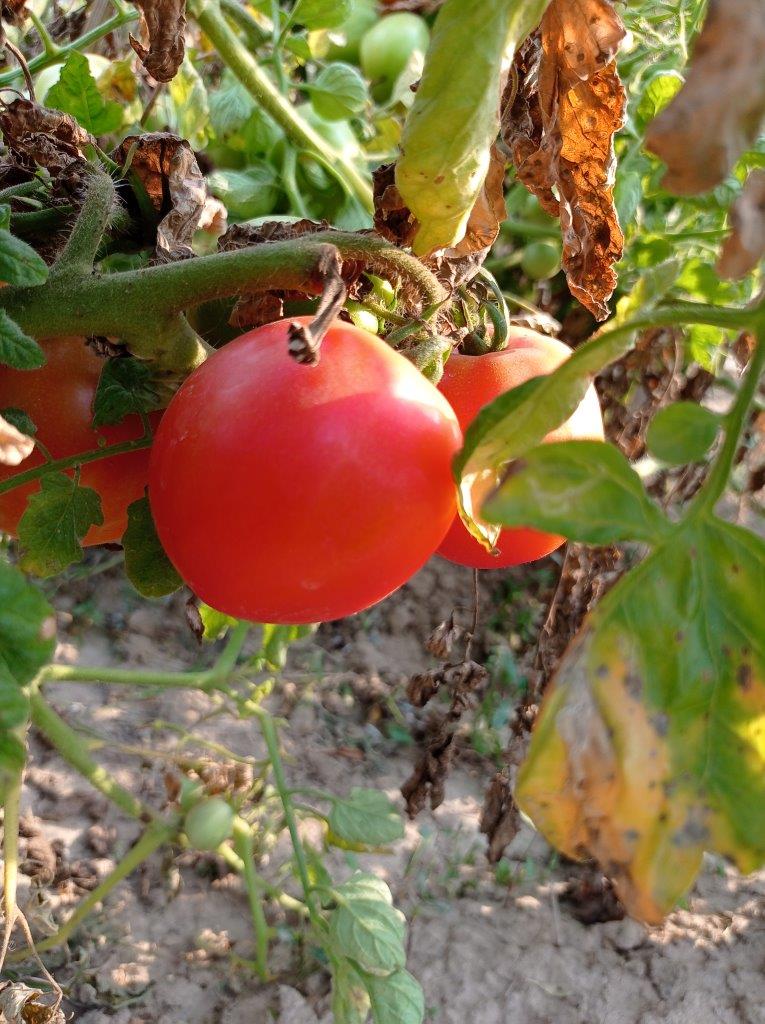
Maturity: Mature